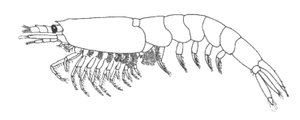
Bentheuphausia amblyops est une espèce de krill de la famille des Bentheuphausiidae créée par Giuseppe Colosi en 1917. Cette famille ne comprend qu'un seul genre et qu'une seule espèce.
Le nom vernaculaire crevette est traditionnellement donné à un ensemble de crustacés aquatiques nageurs, essentiellement marins mais aussi dulcicoles, autrefois regroupés dans le sous-ordre des « décapodes nageurs », ou Natantia.